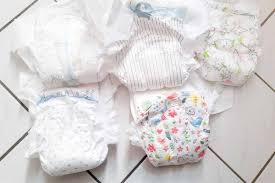
Label: trash